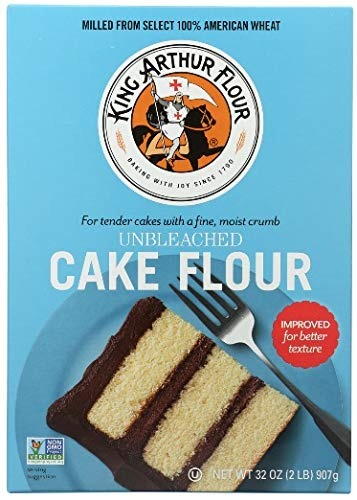
Item Name: King Arthur Unbleached Cake Flour, Kosher, 32 Ounces (Pack Of 6)
Bullet Point: King Arthur Unbleached Cake Flour, Kosher, 32 Ounces (Pack Of 6)
Value: 32.0
Unit: Ounce

Price: 53.99